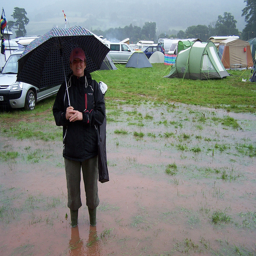
A woman wearing a pink hat holding a black umbrella.
A lady stands in a flooded grassy spot surrounded by tents.
A woman under and umbrella standing in water on a flooded field with tents in the background.
A woman holding her umbrella is standing in a quite large puddle.
Female camper standing ankle deep in water under an umbrella